Robert M. Edsel

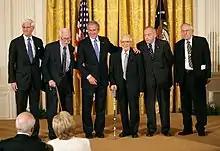
Edsel with President George W. Bush and four Monuments Men.

In 2007, Edsel created the Monuments Men Foundation for the Preservation of Art. The foundation's mission is "to preserve the legacy of the unprecedented and heroic work of the men and women who served in the Monuments, Fine Arts, and Archives (“MFAA”) section, known as “Monuments Men,” during World War II, by raising public awareness of the importance of protecting and safeguarding civilization’s most important artistic and cultural treasures from armed conflict, but incorporating these expressions of man's greatest creative achievements into our daily lives." He announced the foundation's creation during a ceremony on June 6, 2007, the 63rd anniversary of D-Day, to celebrate Senate and House concurrent resolutions honoring the Monuments Men.